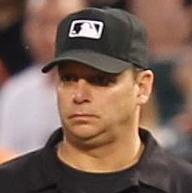
Age: 44